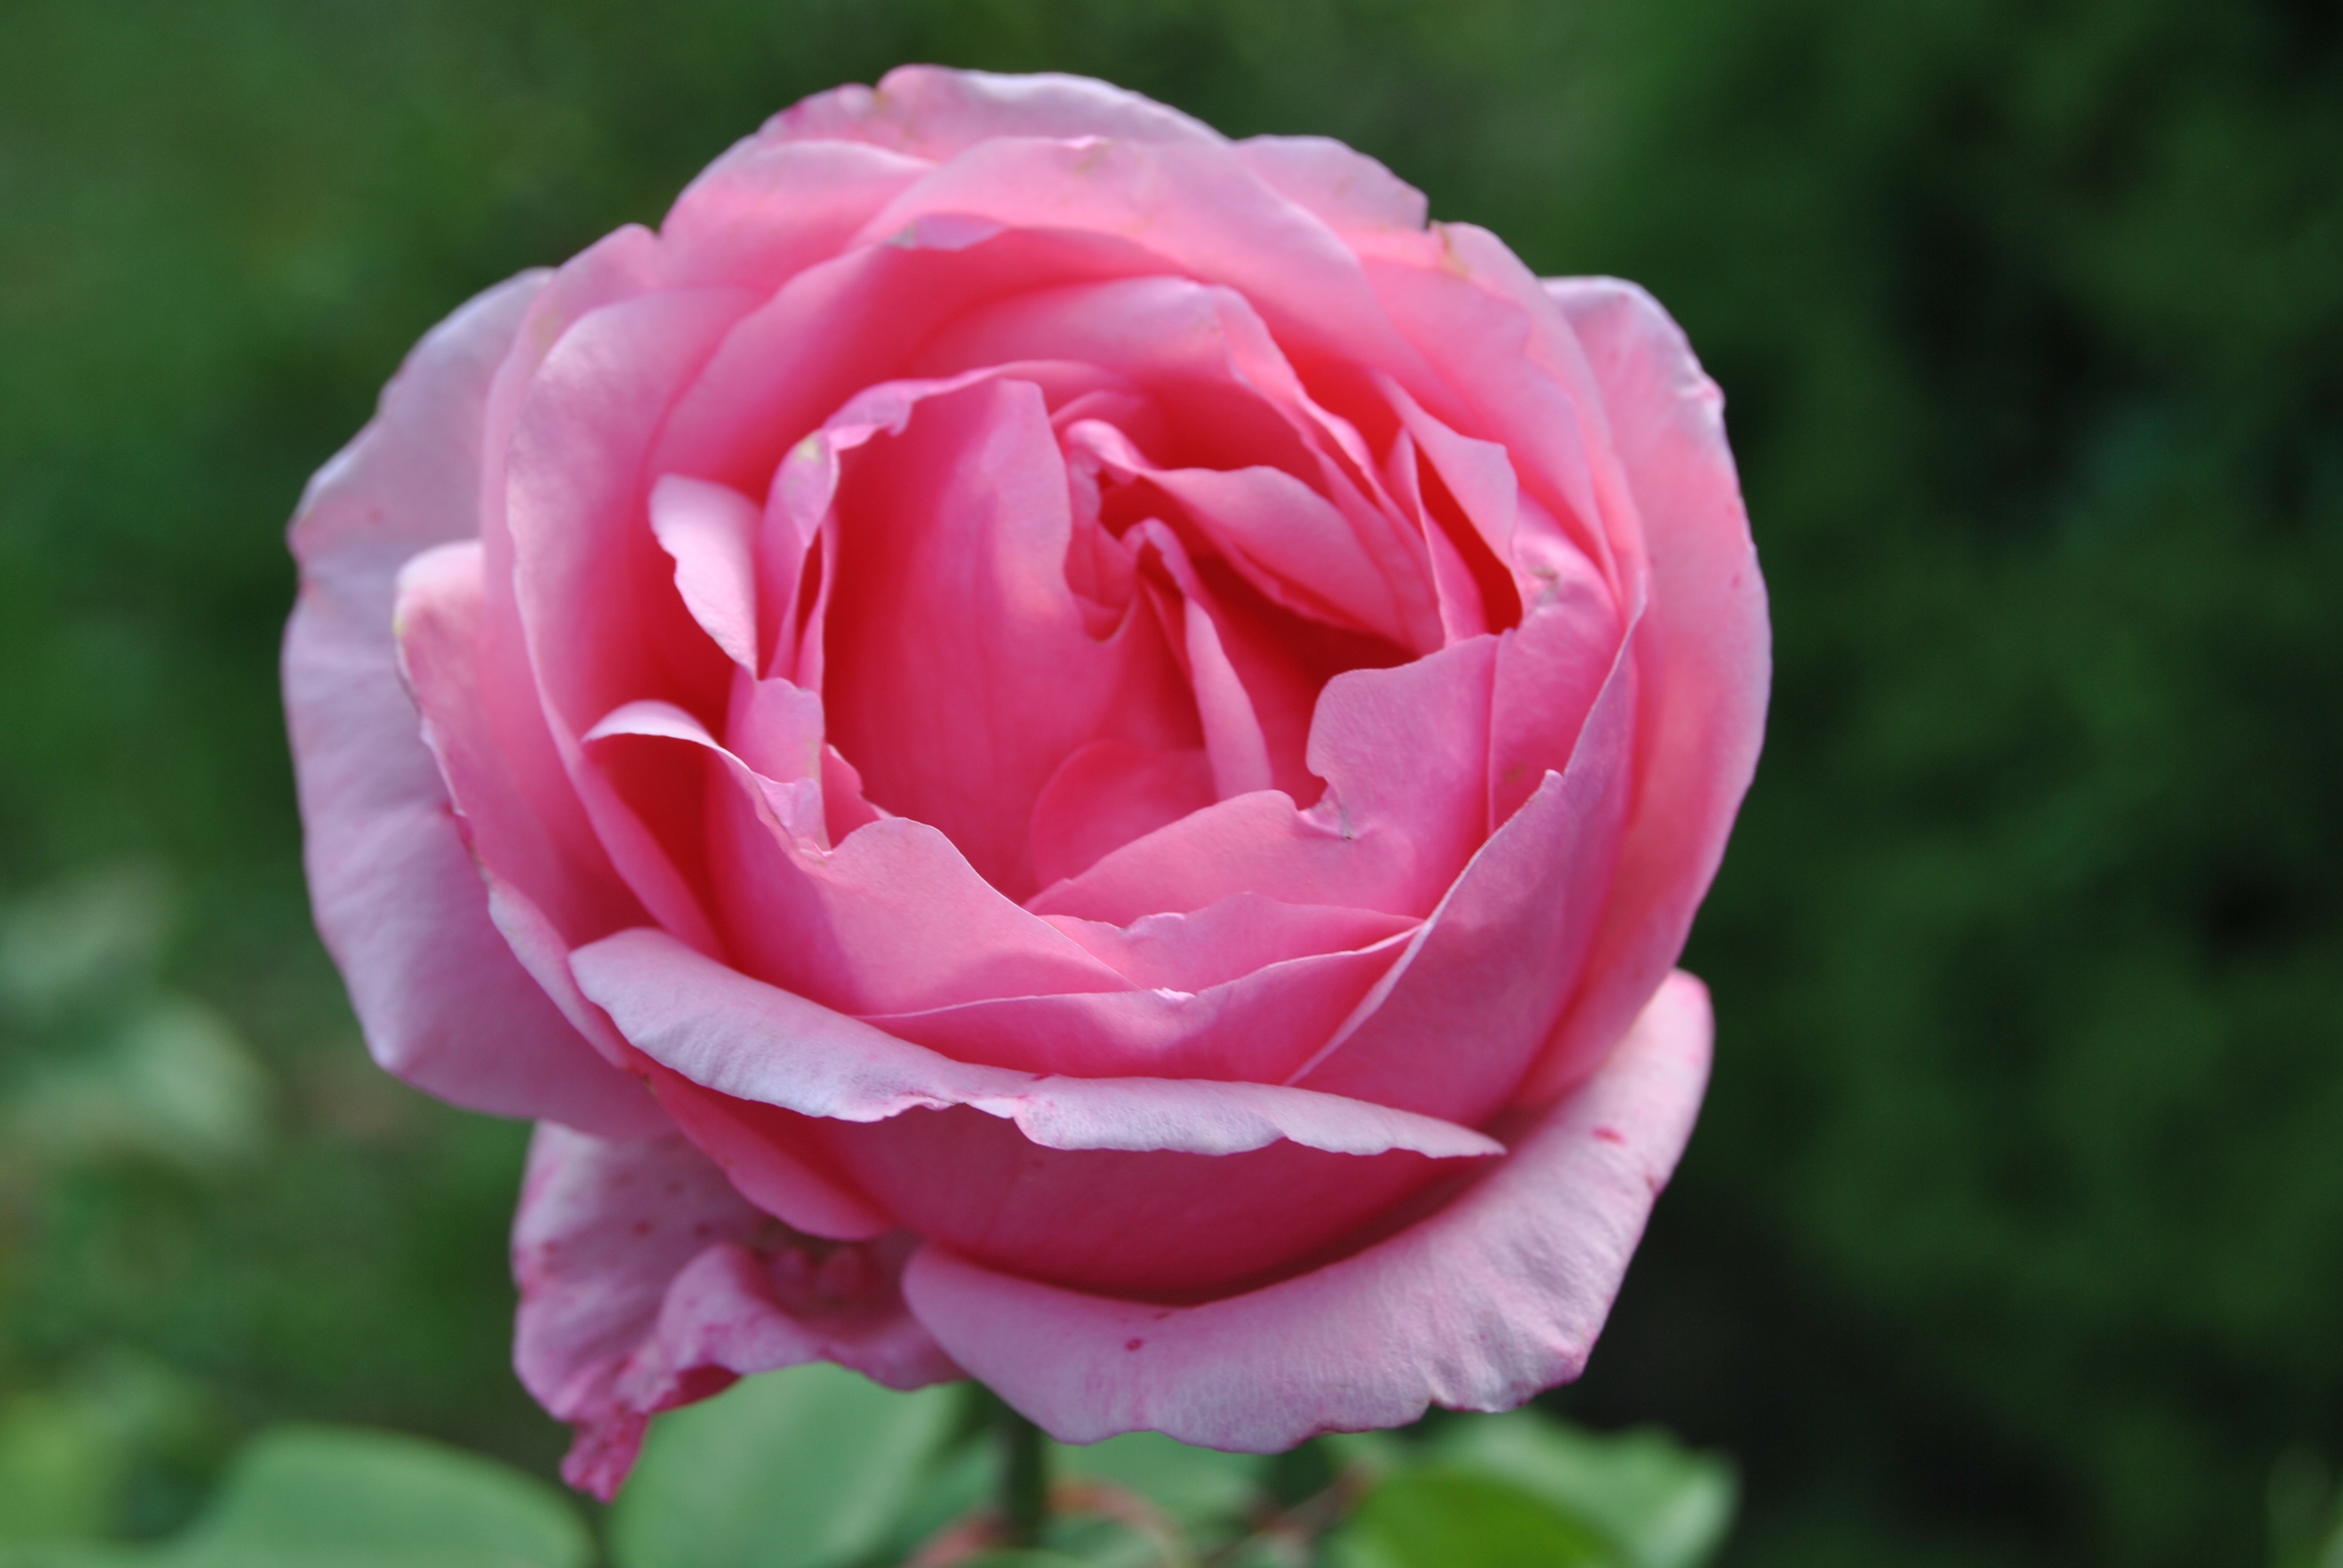
blossom, plant, flower, petal, bloom, summer, rose, garden, pink, floribunda, rose blooms, flowering plant, garden roses, rose family, land plant, rosa centifolia, rose order